Cyclone Gafilo

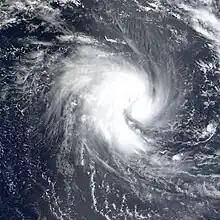
Tropical Cyclone Gafilo on 3 March

Although dry air significantly reduced deep convection on 4 March, MFR upgraded Gafilo to a tropical cyclone due to a banding eye, when the system began to expand its clockwise circulation and track west-southwestwards. By dual outflow channels, Gafilo underwent rapid deepening and reached category 4 strength on the Saffir–Simpson hurricane wind scale on 5 March, as MFR also upgraded Gafilo to an intense tropical cyclone late on the same day. On 6 March, besides warm sea surface temperature above 29 °C, the atypical third outflow channel from the west made conditions for the cyclone more favourable. Therefore, MFR upgraded Gafilo to a very intense tropical cyclone with a very well-defined circular and warm diameter eye at 06Z, when it also reached category 5 strength on the Saffir–Simpson hurricane wind scale. At 12Z, Gafilo attained its peak intensity by the ten-minute maximum sustained winds reaching and the atmospheric pressure decreasing to , although microwave imagery showed that the eyewall replacement cycle had begun.